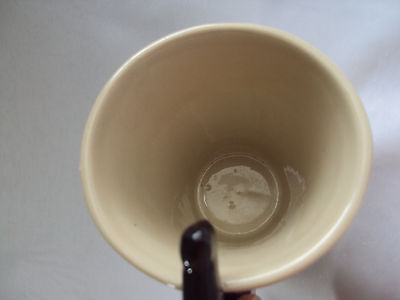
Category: mug